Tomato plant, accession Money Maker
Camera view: bottom (45 deg); turntable rotation: 30 degrees
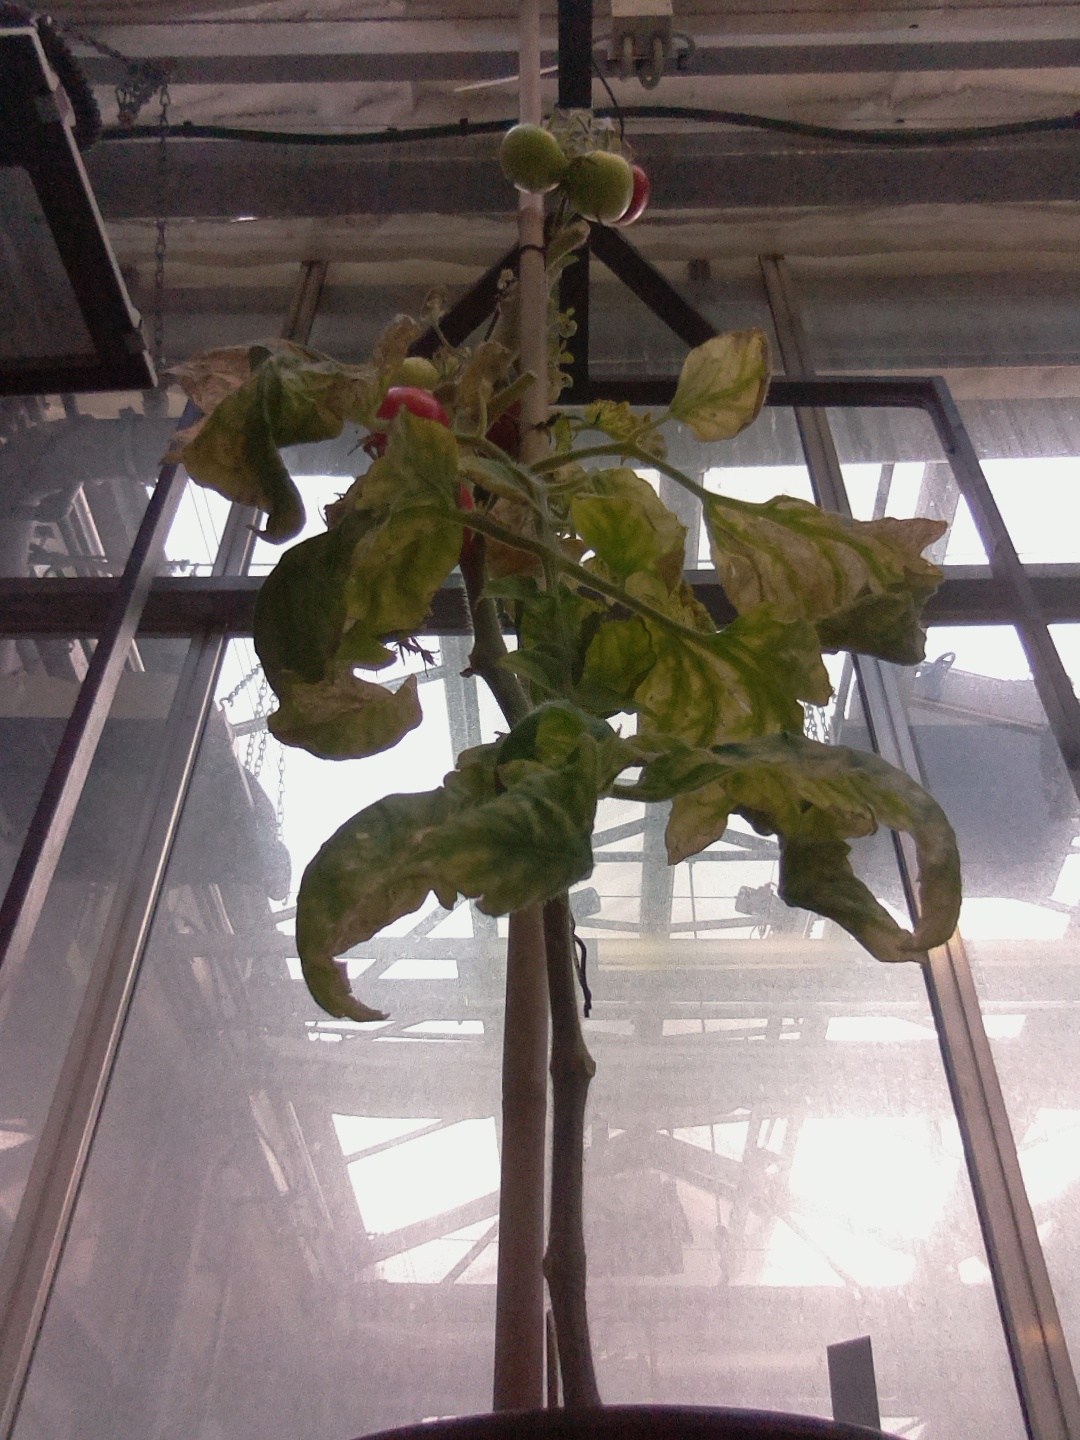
BBCH growth stage 86: 60%-70% of fruits show typical fully ripe color